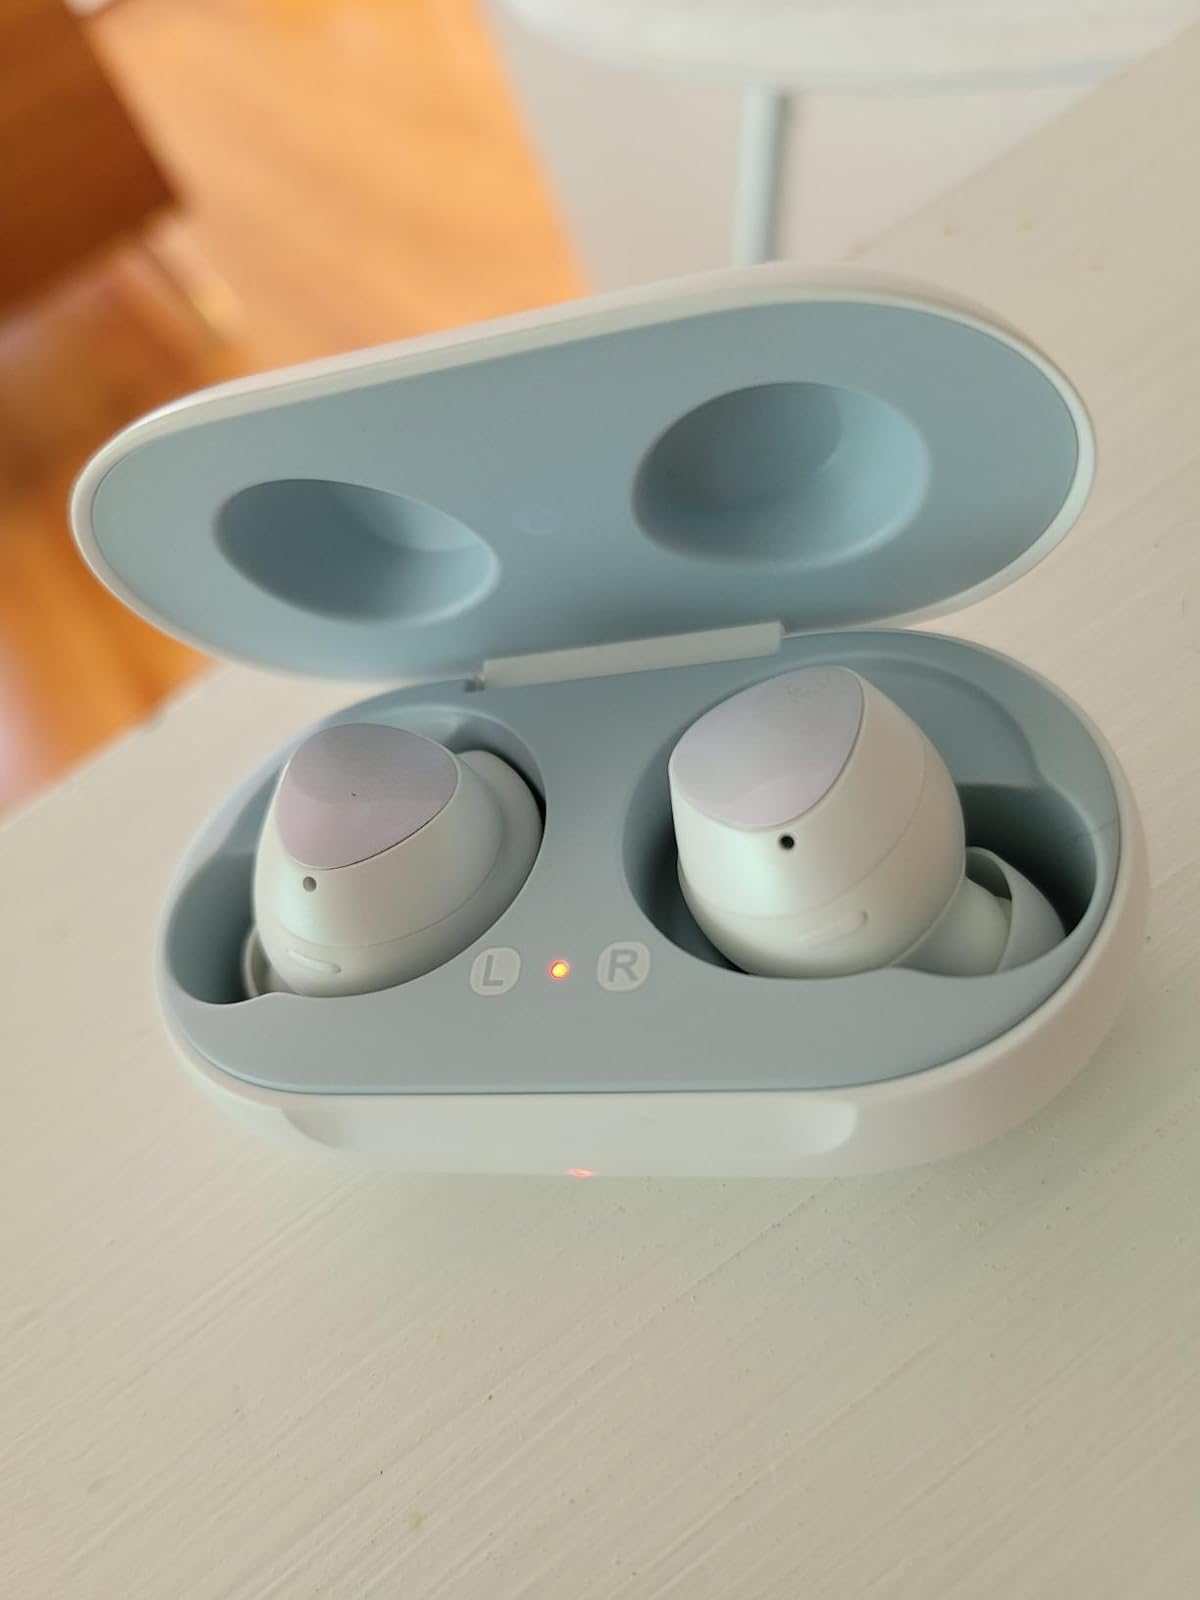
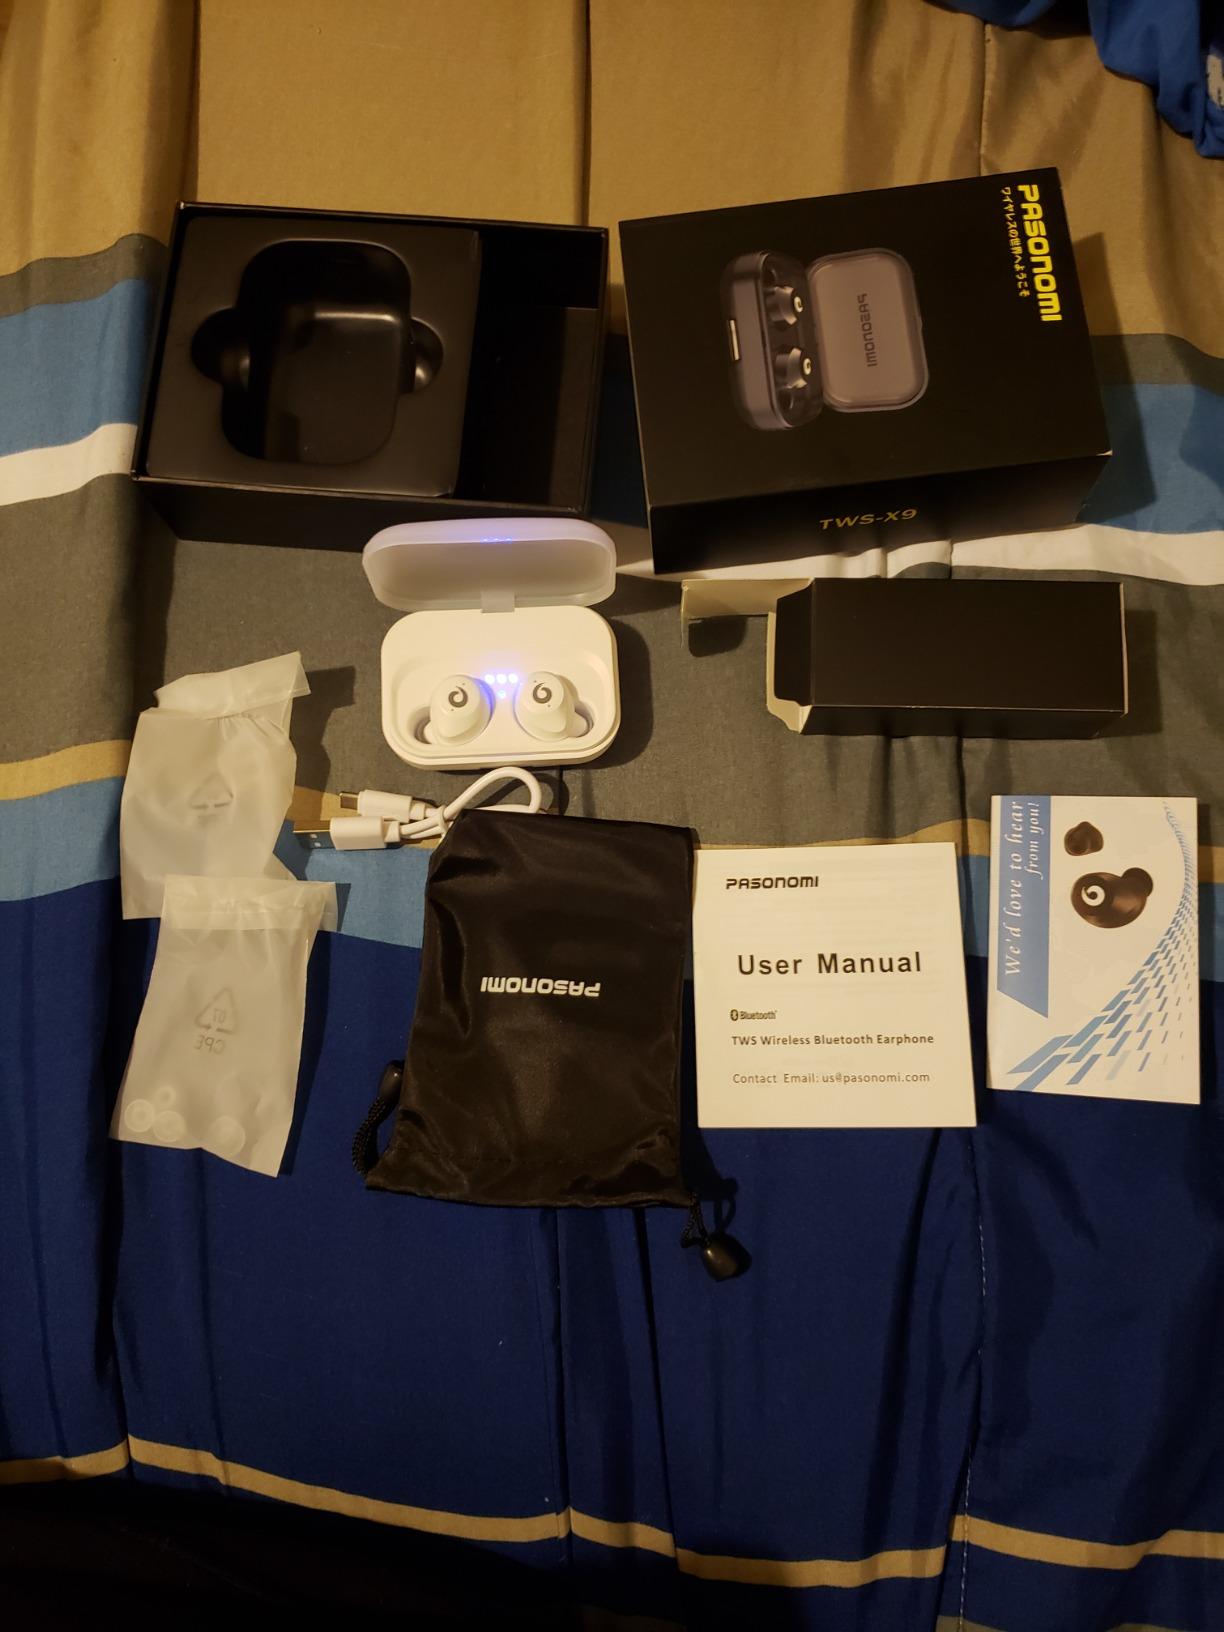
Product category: earbuds
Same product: no